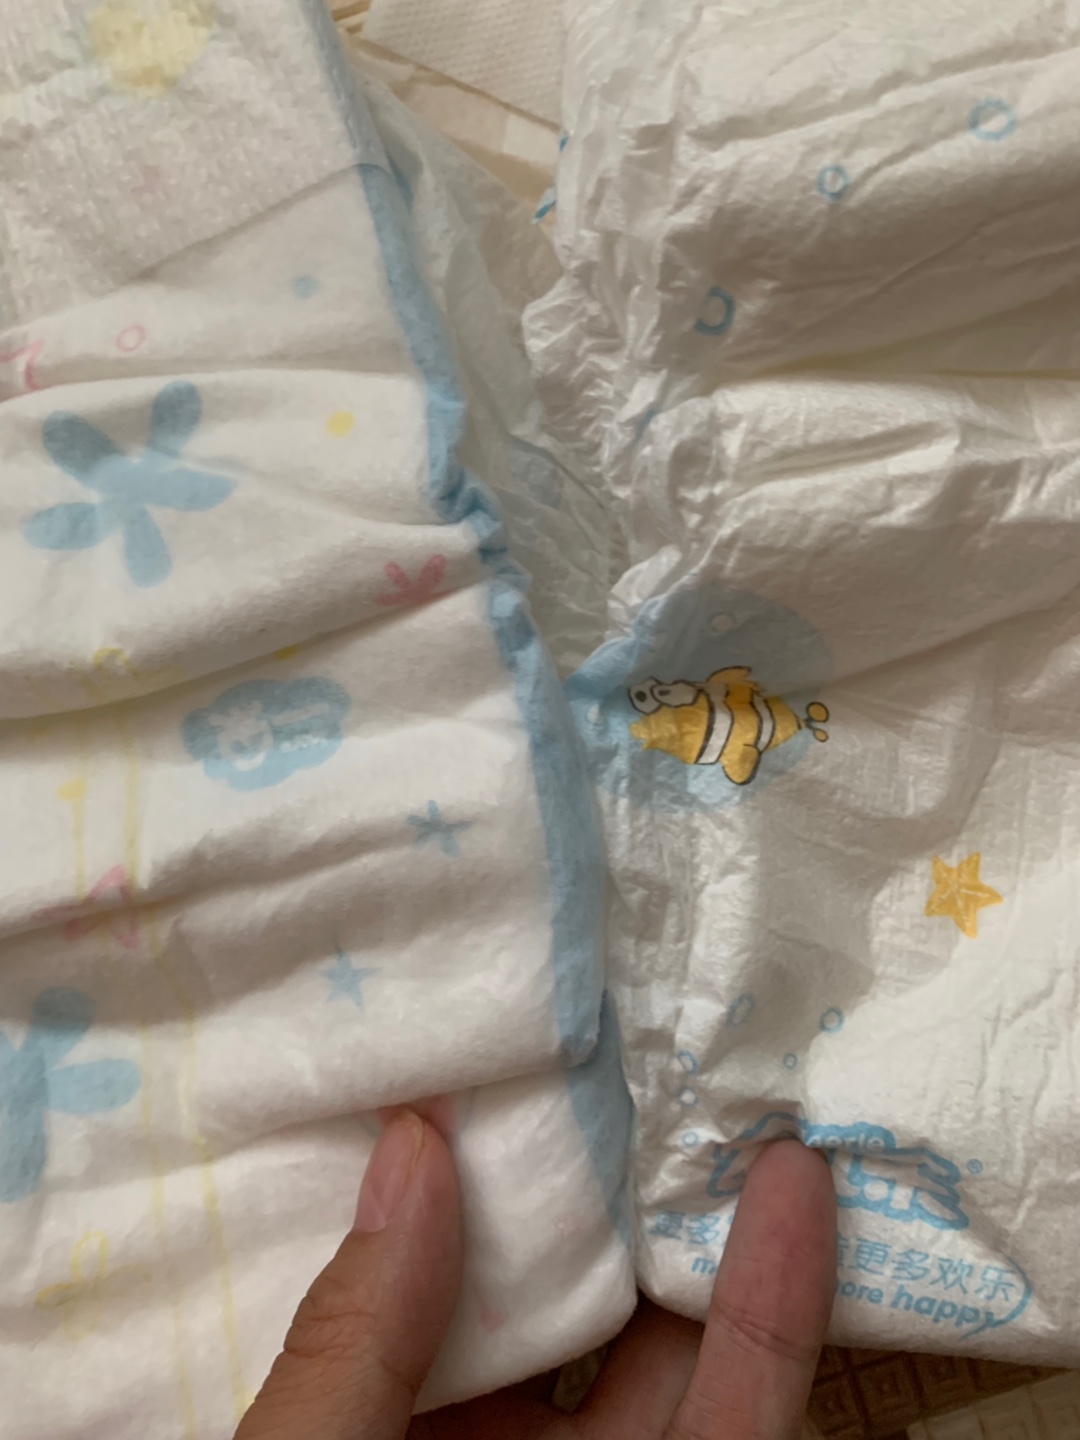
Label: trash